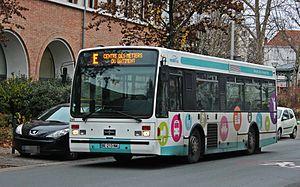
VanHool A308 n°241 de Kéolis Vichy sur la ligne E du réseau MobiVie de Vichy
Les Van Hool A308 & A309 sont des midibus fabriqués et commercialisés par le constructeur belge Van Hool. Ils possèdent deux portes, placées chacune aux extrémités du bus, un plancher surbaissé et un moteur placé sur le milieu du bus.